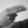
ASL letter: H